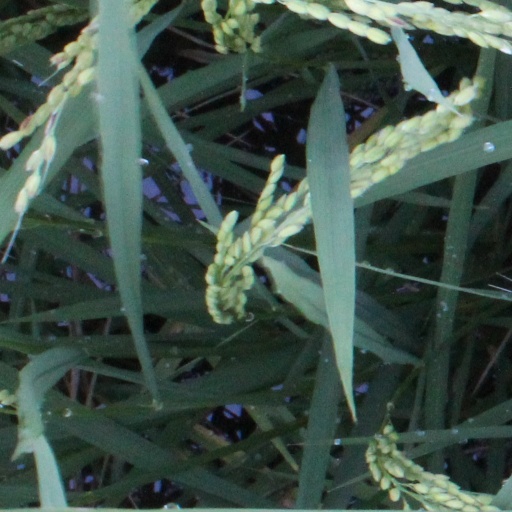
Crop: rice